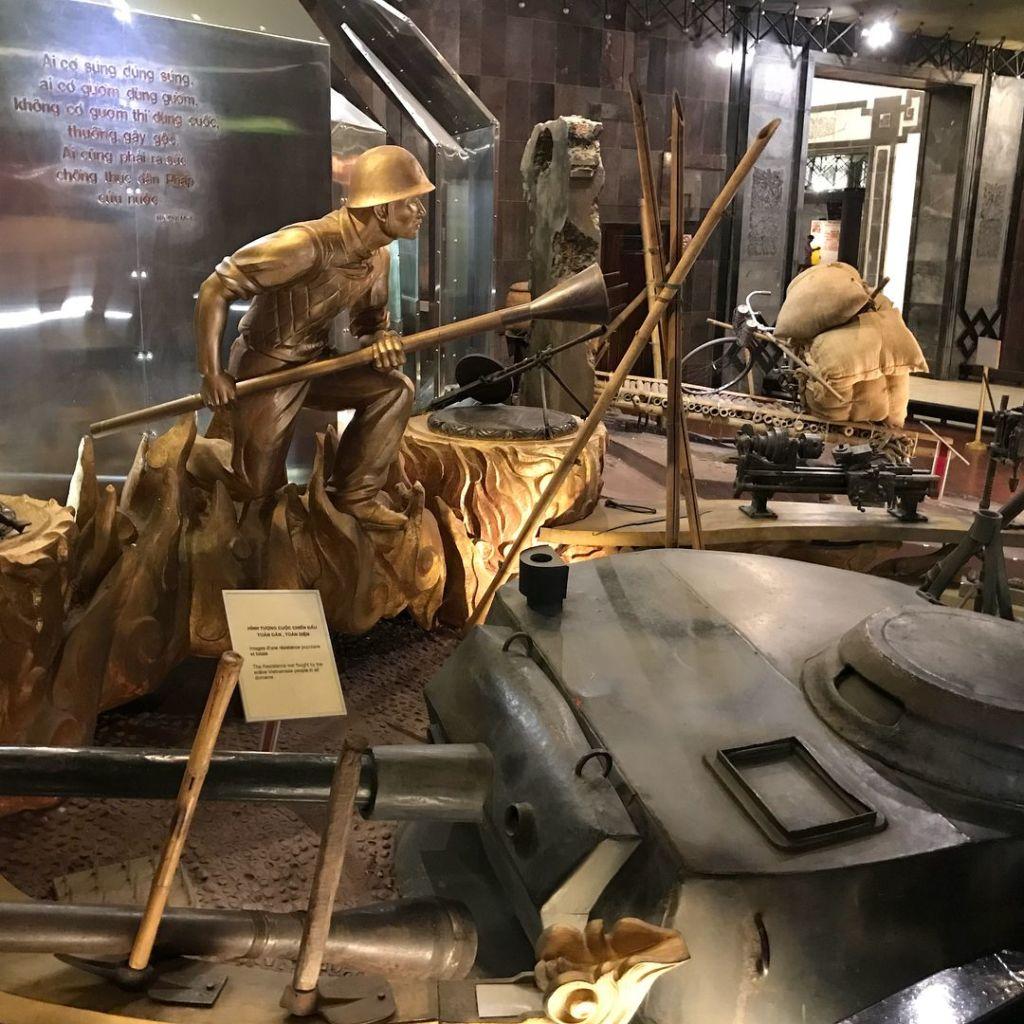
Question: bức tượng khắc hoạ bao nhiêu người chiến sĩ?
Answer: bức tượng khắc hoạ một người chiến sĩ